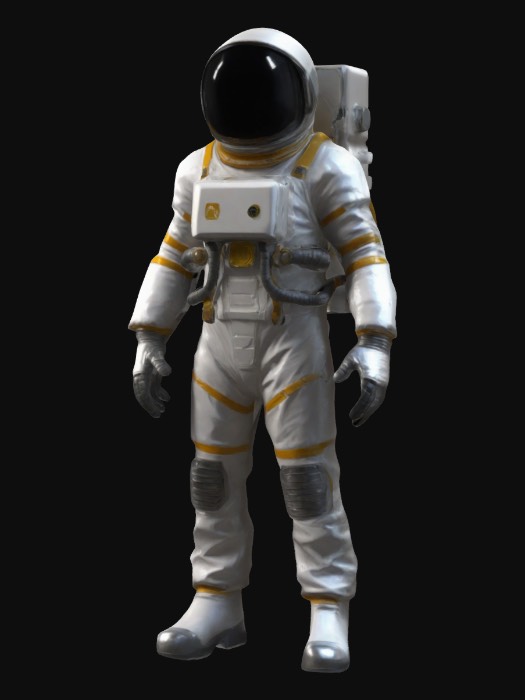
미적 점수 (1~10점): 7